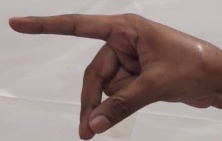
ASL sign: P